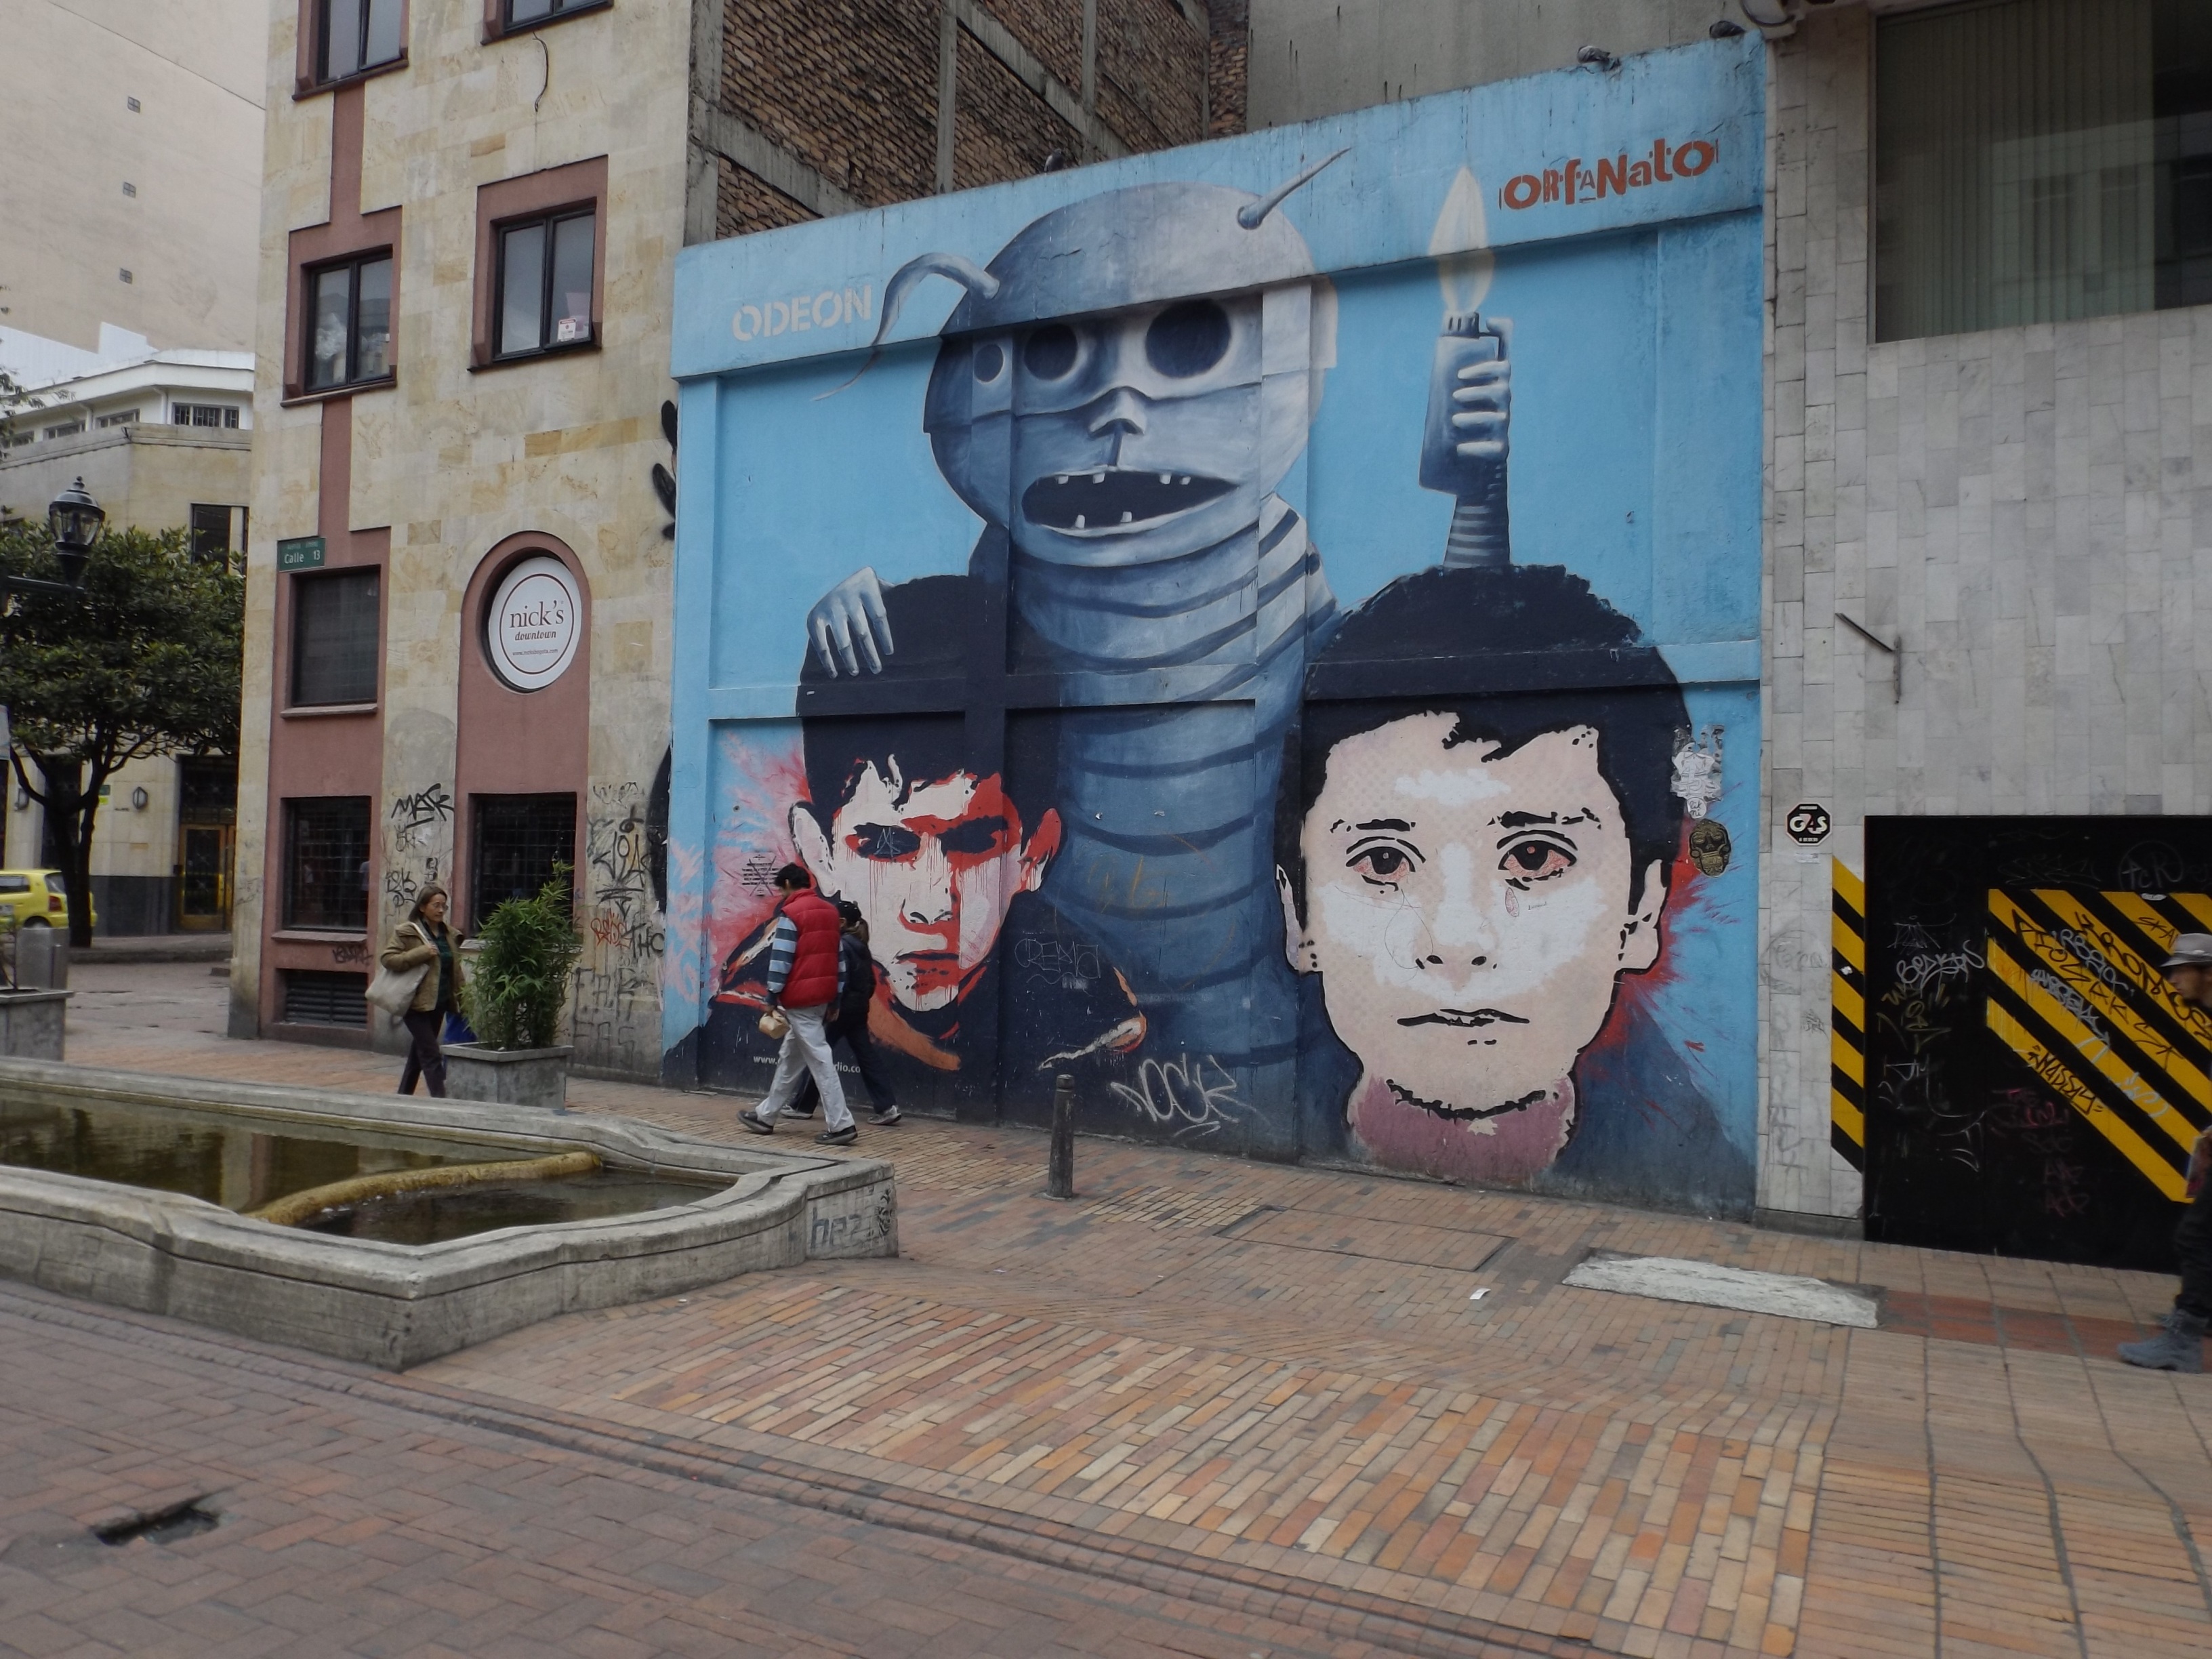
road, street, urban, wall, graffiti, painting, street art, street artist, art, district, colors, infrastructure, mural, faces, urban area, mural painting